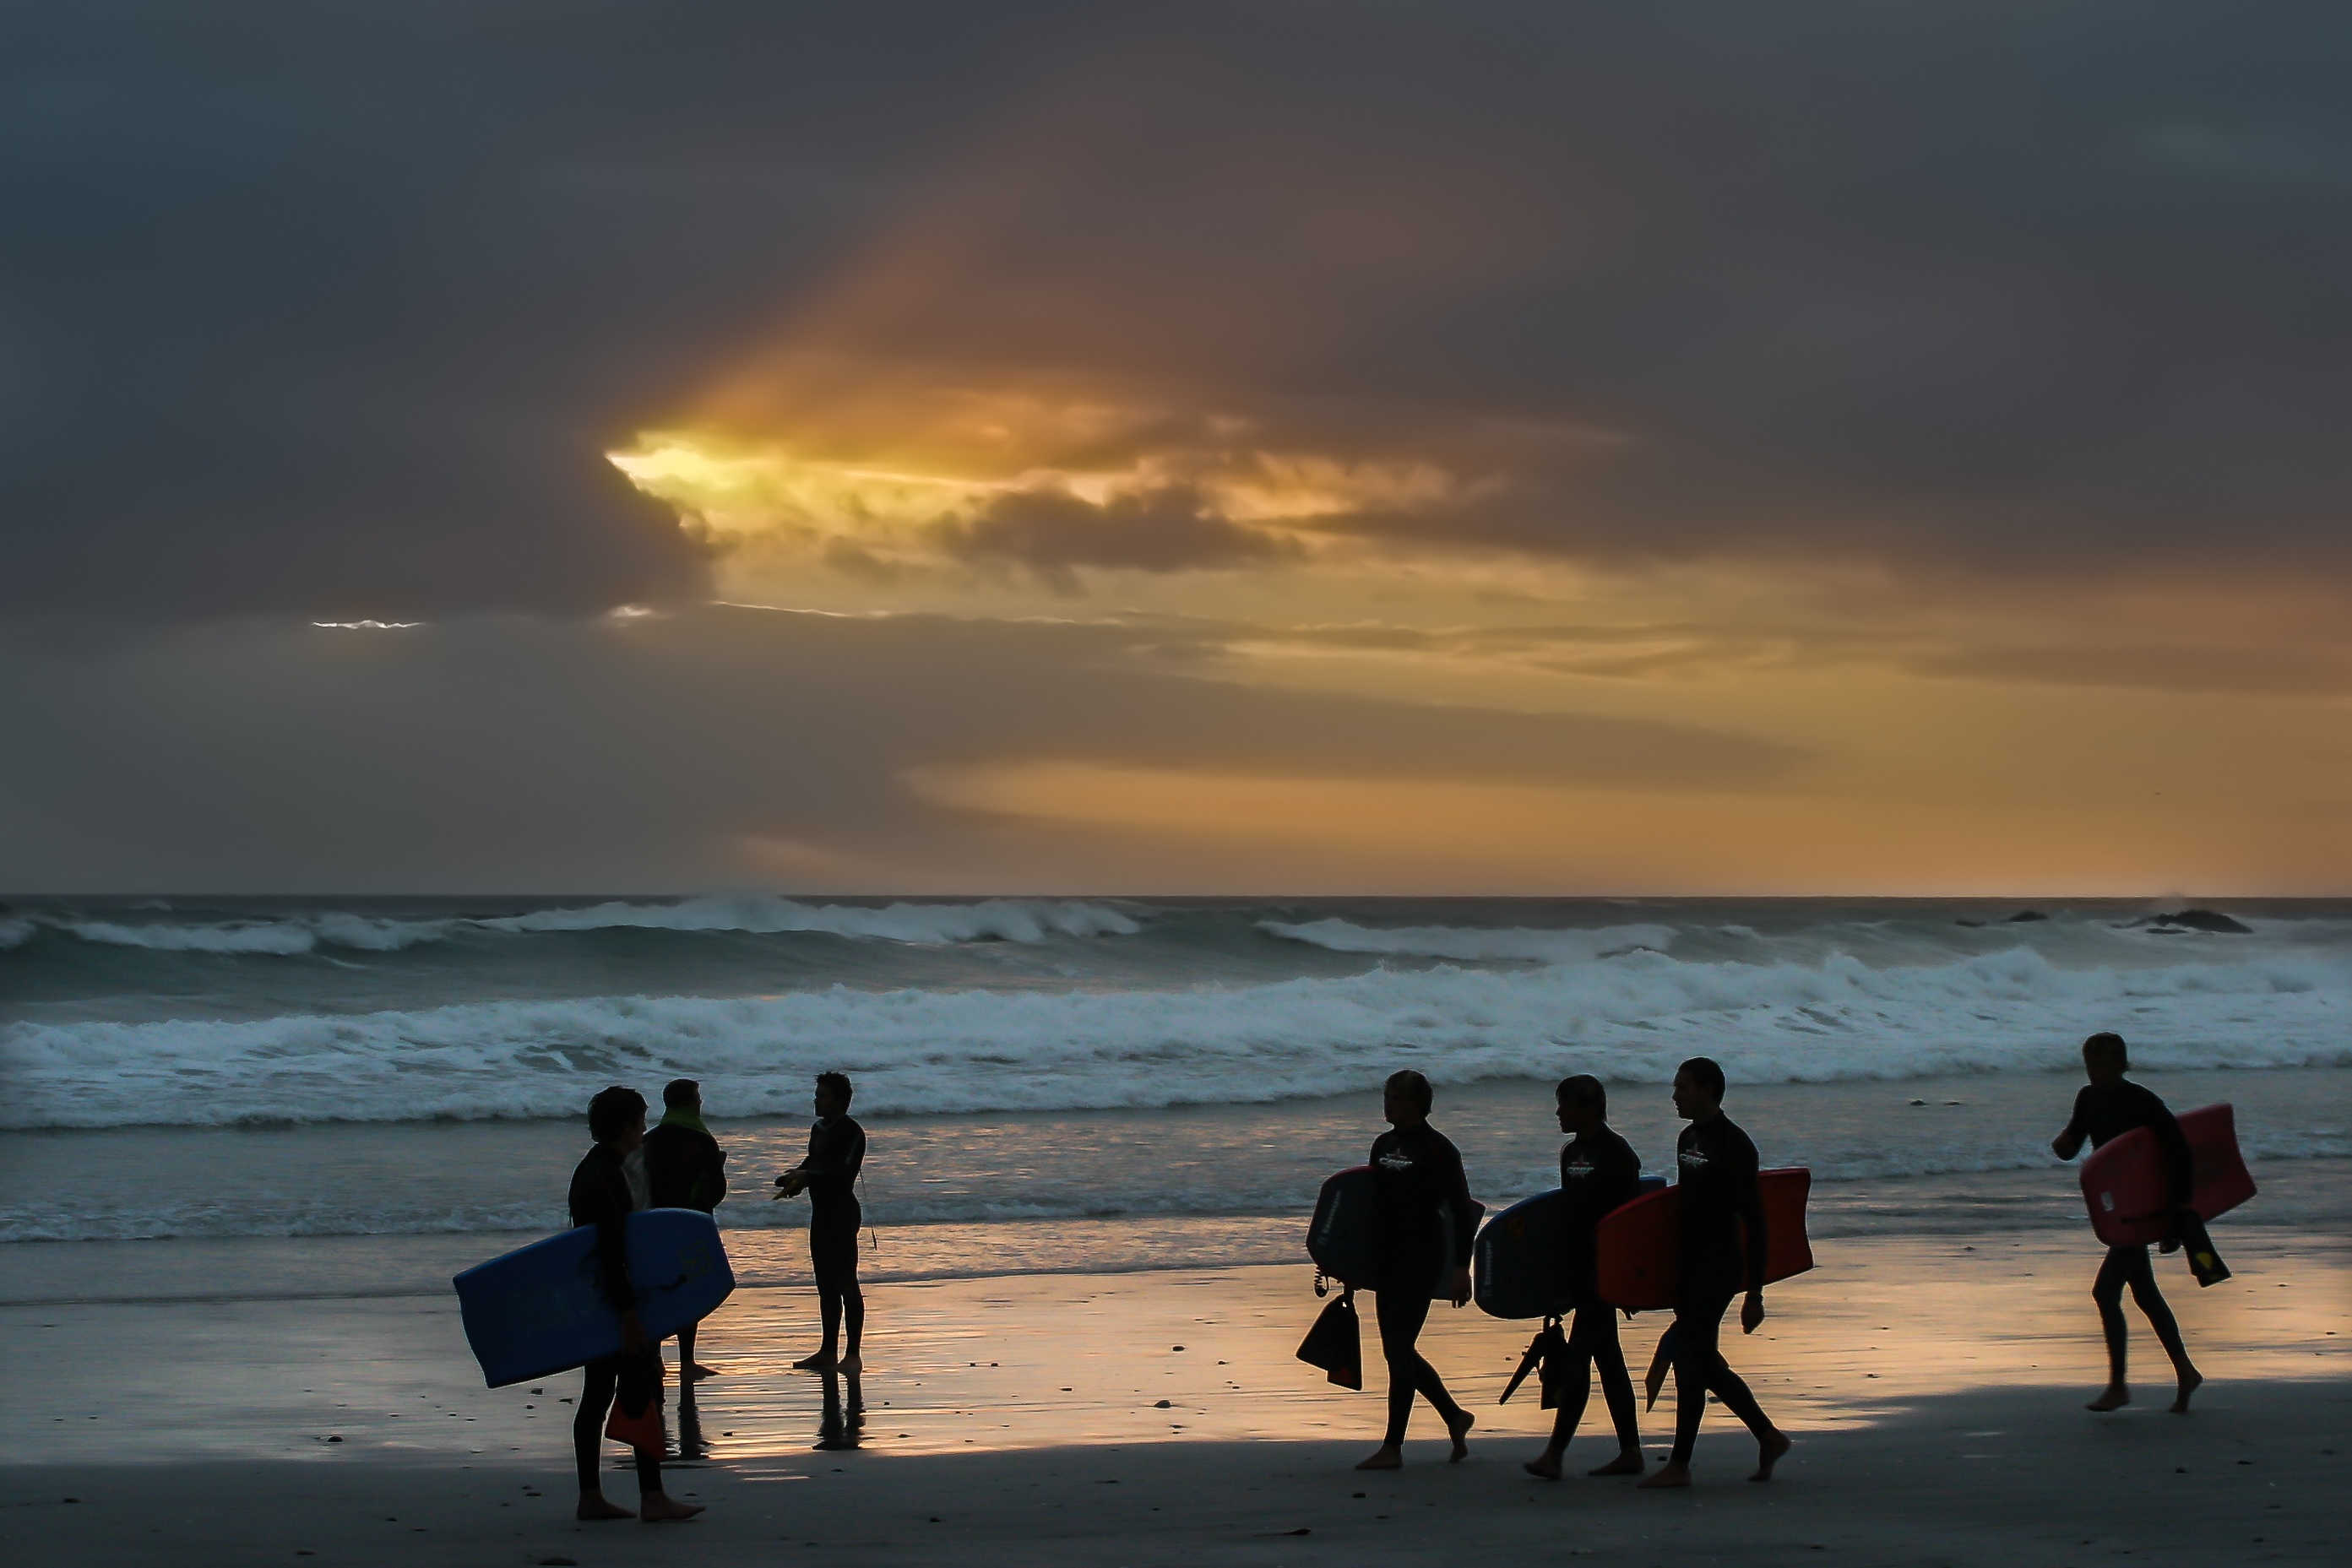
man, beach, sea, coast, sand, ocean, horizon, person, cloud, group, sky, sunrise, sunset, sunlight, morning, shore, wave, dawn, summer, vacation, surfer, male, recreation, dusk, evening, surfing, young, bay, freedom, leisure, body of water, cape, wind wave